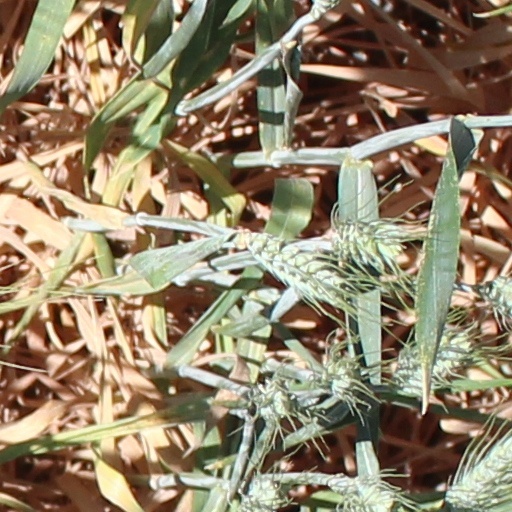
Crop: wheat